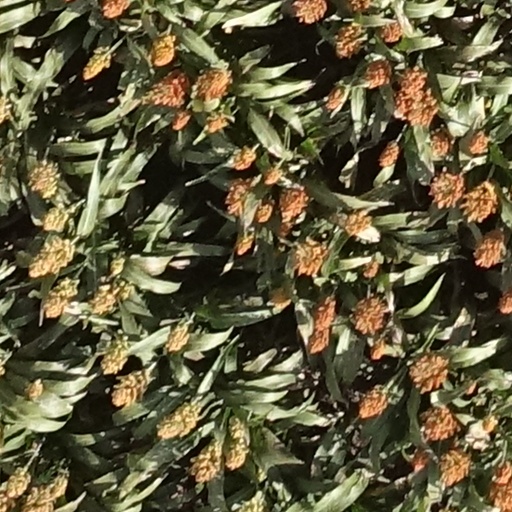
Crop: sorghum